Council of Ministers of Defense of the CIS

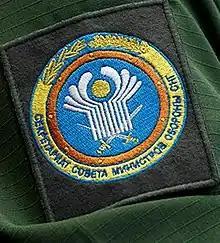
The emblem of the Secretariat of the Council of Ministers of the CIS.

The Council of Ministers of Defense of the CIS is a working body in the Commonwealth of Independent States responsible for military policy of the CIS. It coordinates military cooperation of the CIS member states, and develops military and defense policy of the CIS.